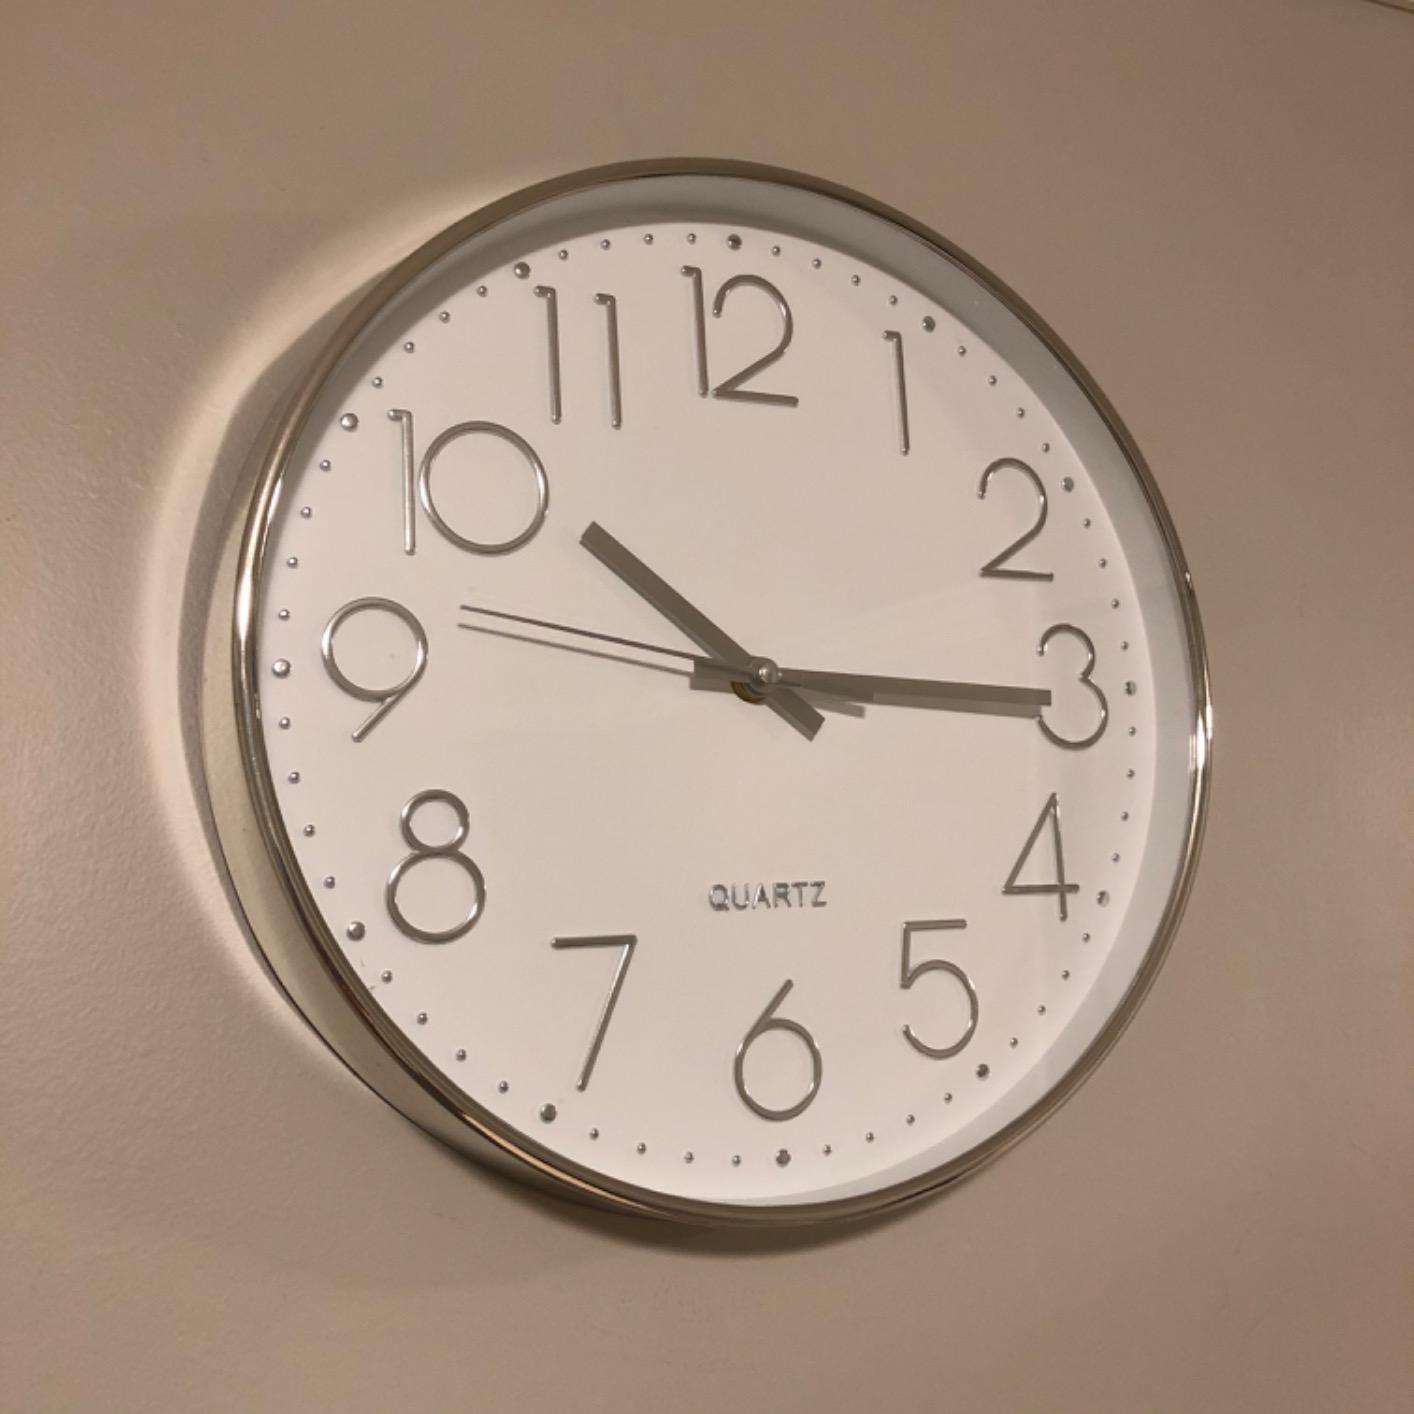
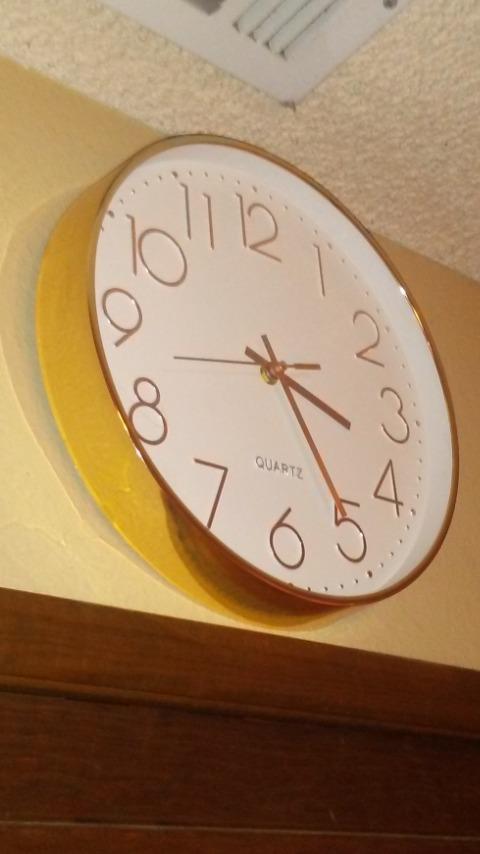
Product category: clock
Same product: no